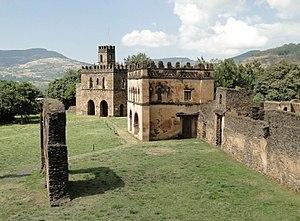
Bibliothèque et Chancellerie de Yohannes 1er dans le Fasil Ghebbi, Gondar, Éthiopie